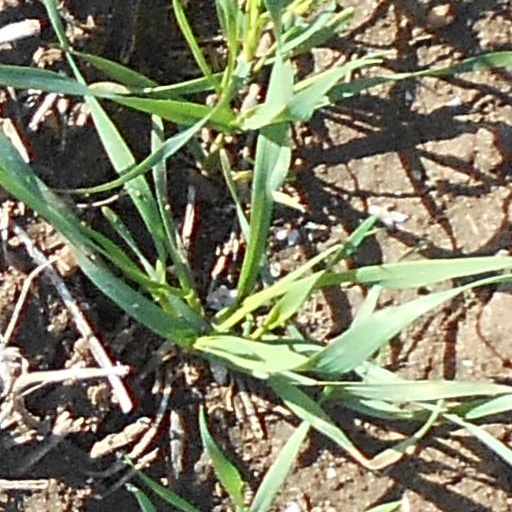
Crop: wheat